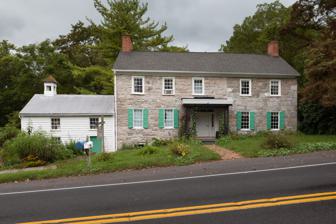
Building: Daniel Royer House
Country: United States of America
Year built: 1815
Historic house in Pennsylvania, United States United States historic place Daniel Royer House U.S. National Register of Historic Places East side of the house in September 2014 Show map of Pennsylvania Show map of the United States Location 5 miles (8.0 km) southwest of Williamsburg on Pennsylvania Route 866, Woodbury Township, Pennsylvania Coordinates 40°25′25″N 78°16′13″W / 40.42361°N 78.27028°W / 40.42361; -78.27028 Area 5 acres (2.0 ha) Built 1815, c. 1840 NRHP reference No. 75001620 Added to NRHP November 3, 1975 Daniel Royer House is a historic home located in the community of Royer , Woodbury Township , Blair County, Pennsylvania .  It was built in at least two sections.  The oldest section is a three-bay, two-story stone section built about 1815.  Built about the same time was a 1 + 1 ⁄ 2 -story clapboard section.  A two-bay by five-bay wing addition was probably built in the 1840s.  It features a two-story porch across the length of the addition.  The house is associated with the Royer family; early settlers of Woodbury Township and prominent in the local iron making industry. It was added to the National Register of Historic Places in 1975. References